Football Dreams

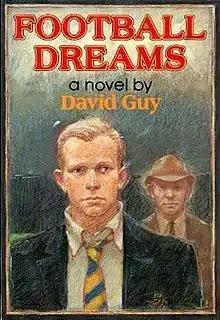
First edition

Football Dreams is a novel by the American writer David Guy.